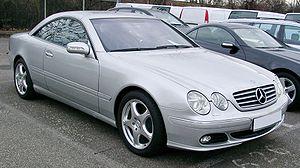
La Mercedes-Benz Classe CL est une gamme d'automobile coupé de prestige du constructeur allemand Mercedes-Benz. Elle est dérivée de la luxueuse Classe S. Elle sera lancée en 1996, puis en 1999 et enfin en 2006.
La Mercedes-Benz Classe S est une limousine de luxe produite par Mercedes-Benz qui est maintenant une division de Daimler. Le nom « Classe S » provient du mot allemand Sonderklasse qui signifie « classe spéciale » dont elle est l'abréviation.
La Mercedes-Benz C215 est un coupé Grand Tourisme à moteur V8 et V12, produit de 1999 à 2006.